Simple Choices

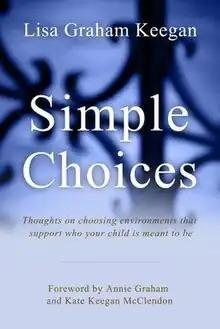

Simple Choices: Thoughts on choosing environments that support who your child is meant to be is a parenting book by Lisa Graham Keegan published in 2013.